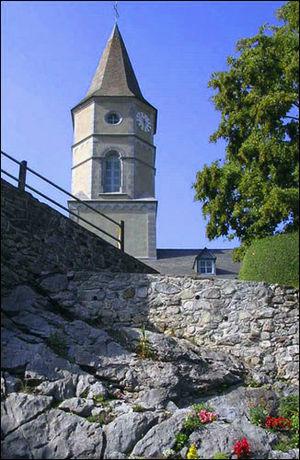
Église de Castet, village situé en Vallée d'Ossau (64)
Castet est une commune française, située dans le département des Pyrénées-Atlantiques en région Nouvelle-Aquitaine.
Cet article recense une partie des monuments historiques des Pyrénées-Atlantiques, en France.